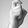
ASL letter: X